Arthurs Seat, Victoria

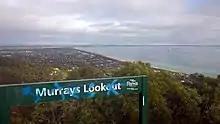
The metal signage that replaced the wooden signage towards the summit in an attempt to reduce vandalism maintenance. Murrays lookout, Arthurs Seat, Victoria, Australia. 2014.

putting pressure on existing tourism operations that have been closing and moving interstate to seek more supportive community conditions.